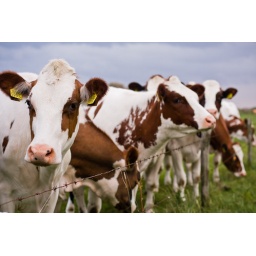
Joining in on the cow activity in my feed. Reuploaded because the white balance was just terrible.